Victoria Park, Portsmouth

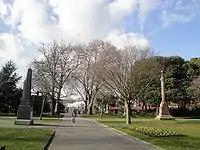
Memorials to the east of the park.

Victoria Park is a public park located just to the north of Portsmouth Guildhall, adjacent to Portsmouth and Southsea railway station and close to the city centre in Portsmouth, Hampshire. It was officially opened on 25 May 1878 and was the first public park to be opened in Portsmouth. It was designed by Alexander McKenzie. The land had previously been the site of part of Portsmouth's defensive ramparts. It has a total area of around and is planted with trees, shrubs and flowers. The centre of the park features an enclosed area which houses animals such as birds, rabbits and guinea pigs. The park has a brick and rubble lodge. A second lodge didn't survive to the present day.